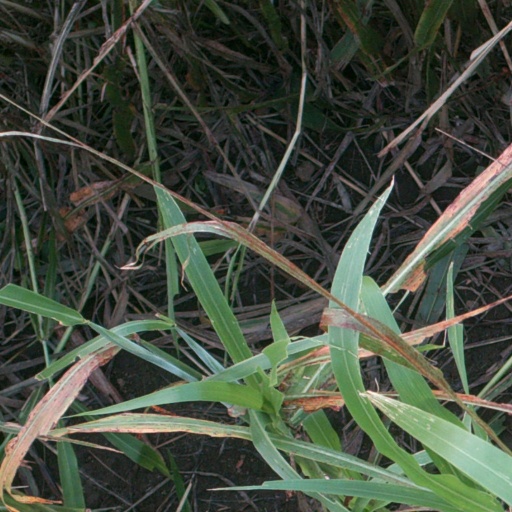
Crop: sorghum